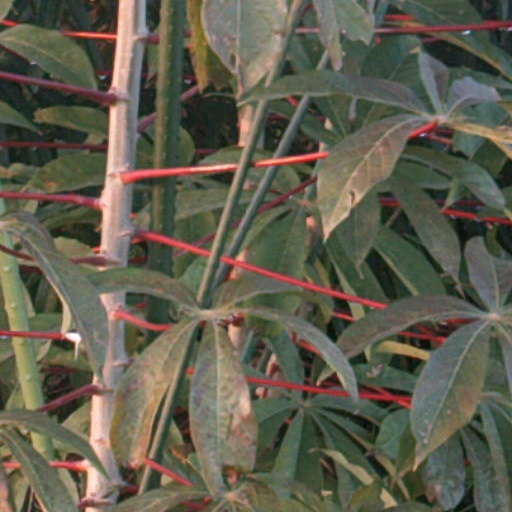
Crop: cassava